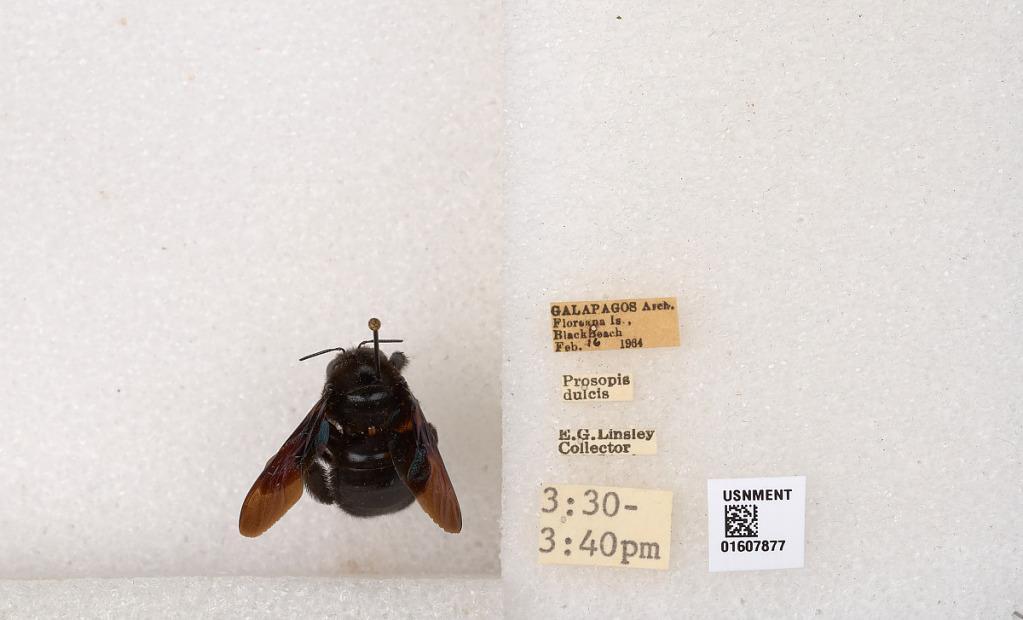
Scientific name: Xylocopa (Neoxylocopa) darwini Cockerell
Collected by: E. Linsley
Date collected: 1964-2-16
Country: Ecuador
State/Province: Galapagos
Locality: Floreana Is., Black Beach
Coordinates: -1.27619, -90.4875